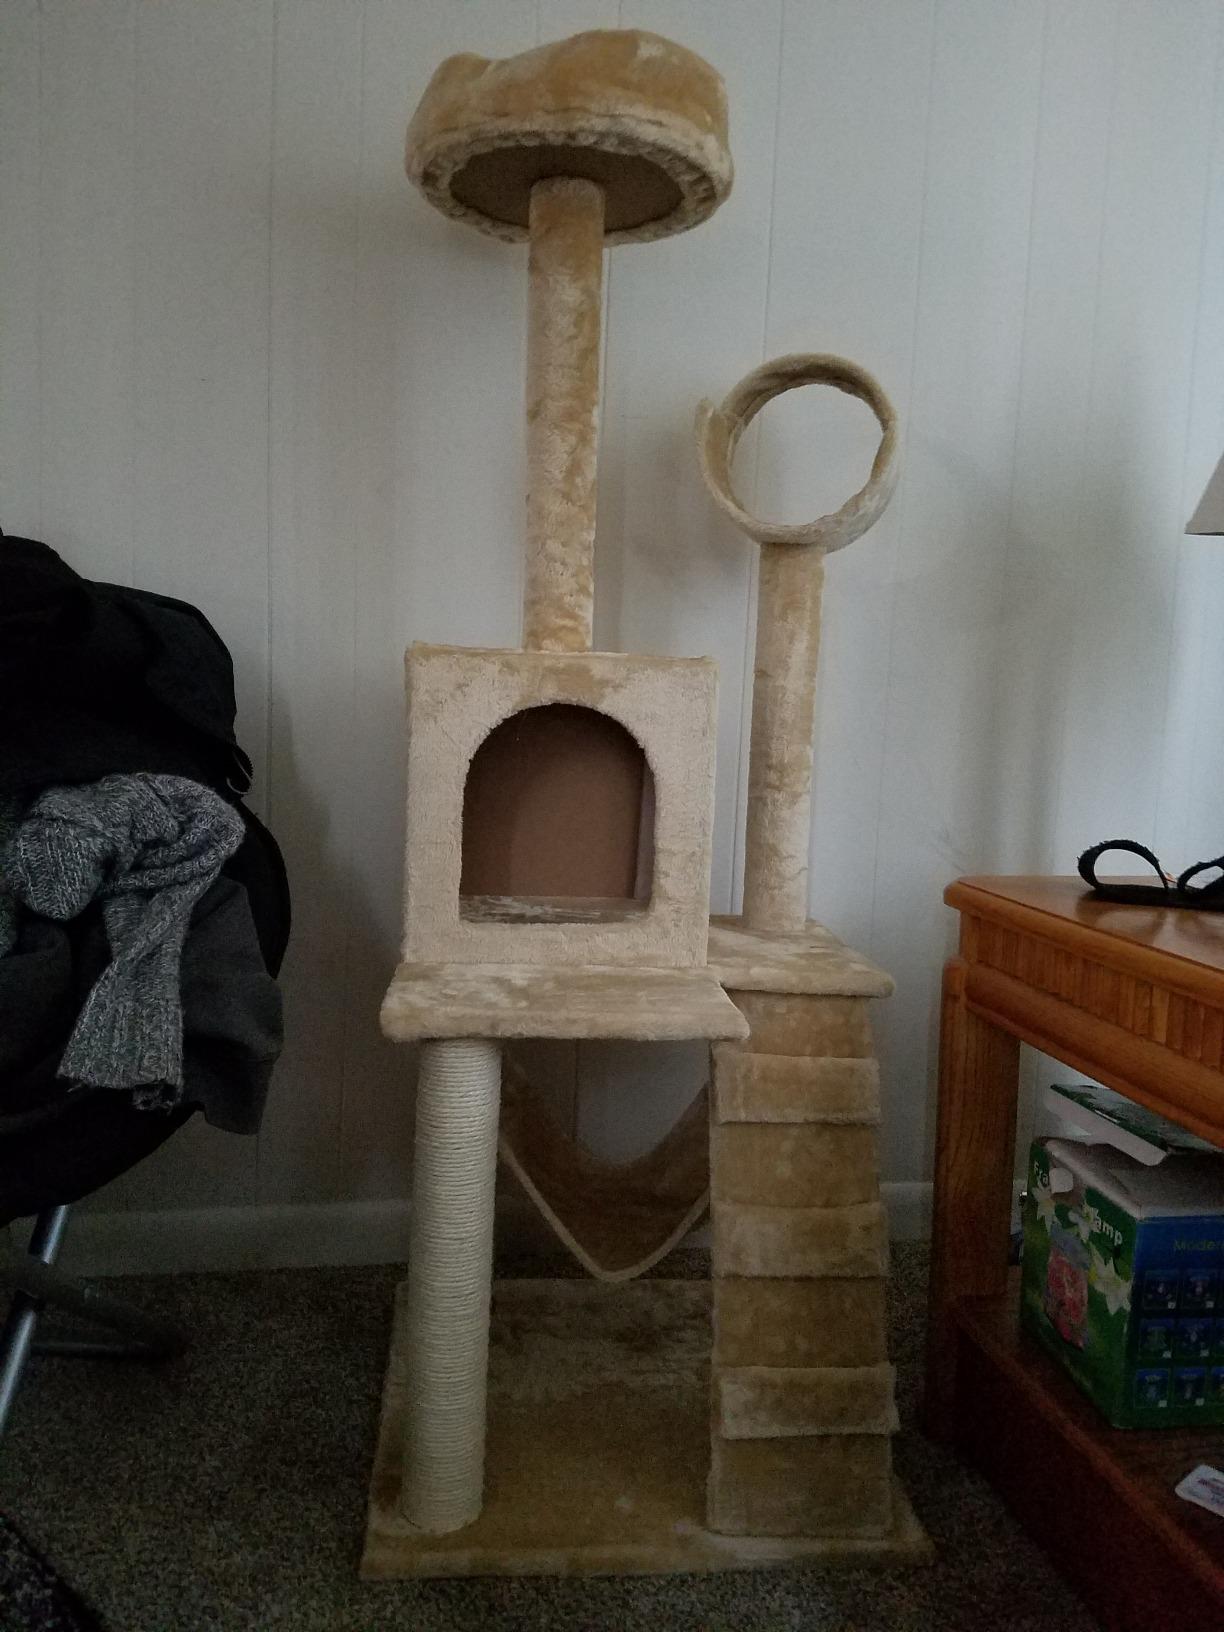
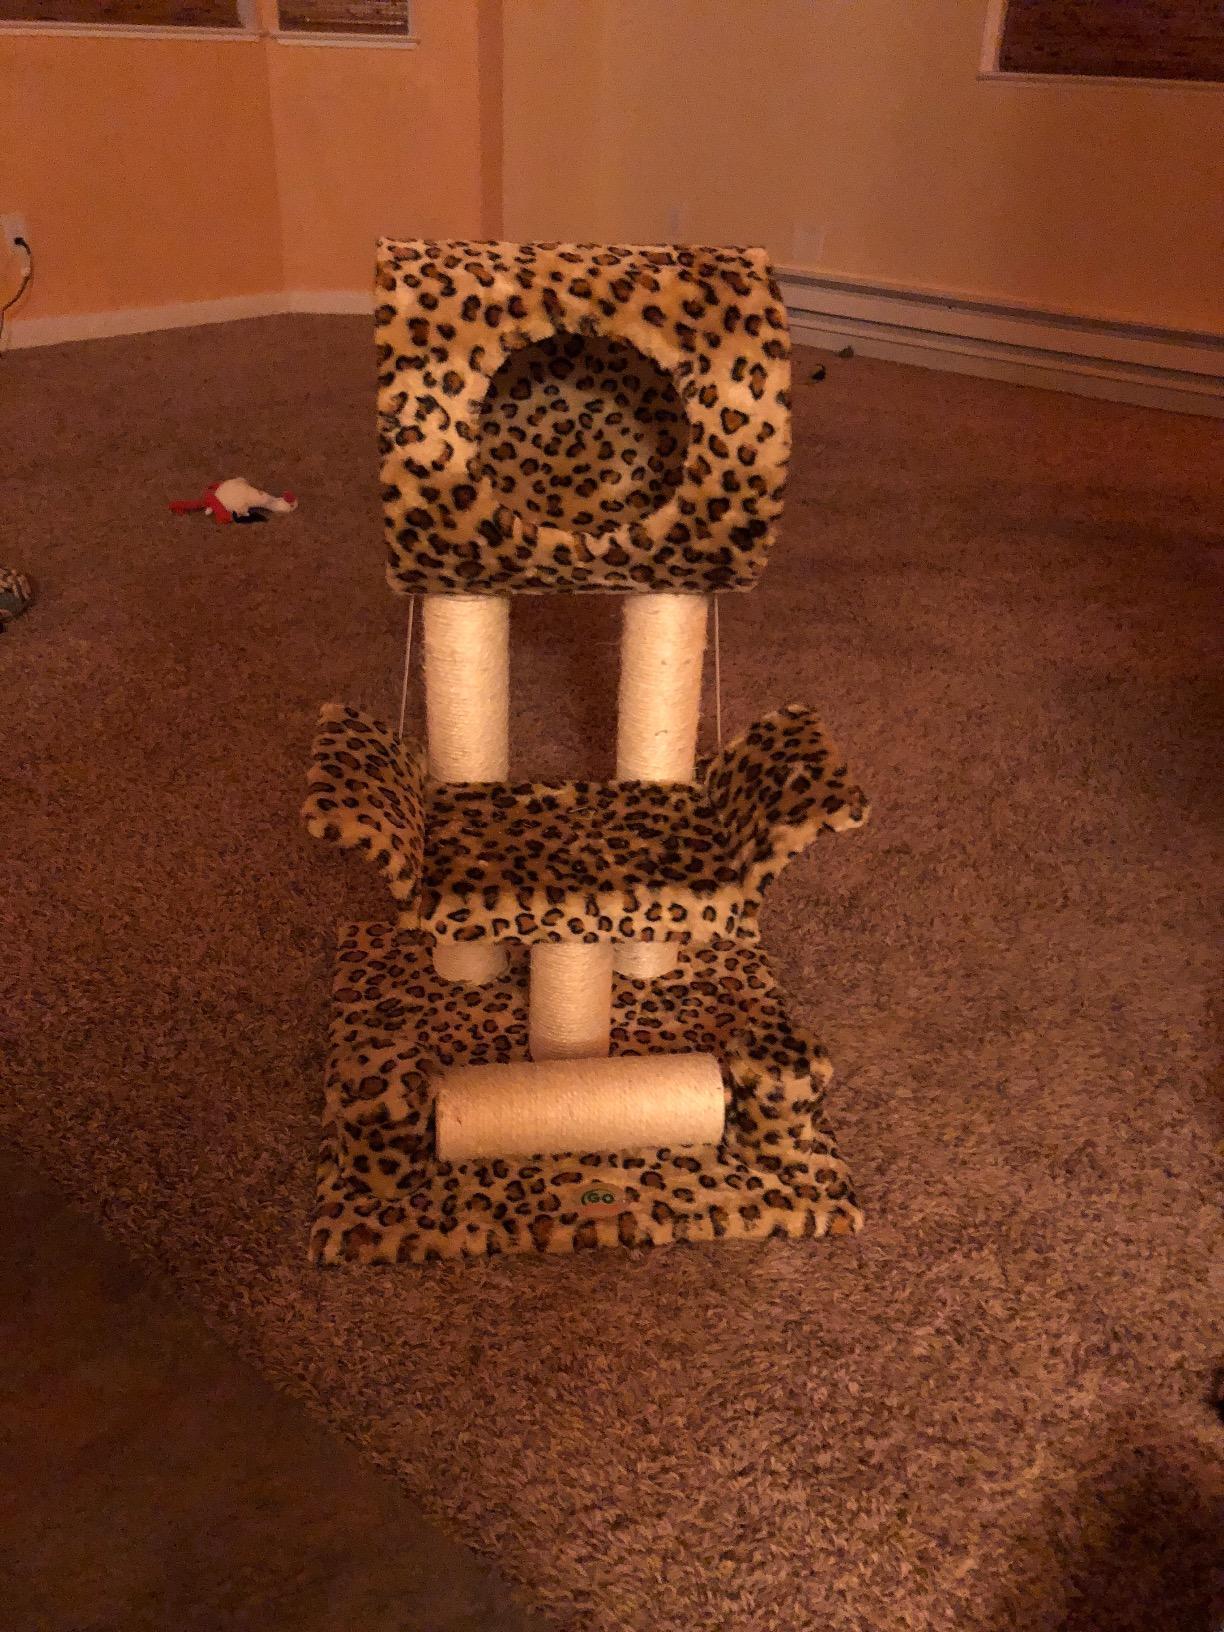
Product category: items_cat tree
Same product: no